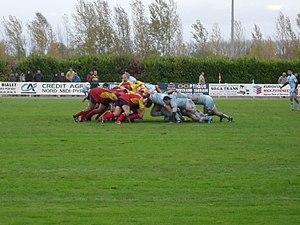
Mêlée entre l'Avenir Valencien et l'UR Marmande-Casteljaloux lors du championnat de Fédérale 1 le 08/11/2009.
L'Avenir valencien est un club de rugby à XV français basé à Valence-d'Agen. Il évolue actuellement en Fédérale 1.